Pre-Columbian era

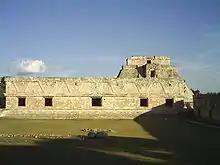
Maya architecture at Uxmal

Contemporary to Teotihuacan's greatness was that of the Maya civilization. The period between 250 CE and 650 CE was a time of intense flourishing of Maya civilized accomplishments. While the many Maya city-states never achieved political unity on the order of the central Mexican civilizations, they exerted tremendous intellectual influence upon Mexico and Central America. The Maya built some of the most elaborate cities on the continent and made innovations in mathematics, astronomy, and calendrics. The Maya also developed the only true writing system native to the Americas using pictographs and syllabic elements in the form of texts and codices inscribed on stone, pottery, wood, or perishable books made from bark paper.